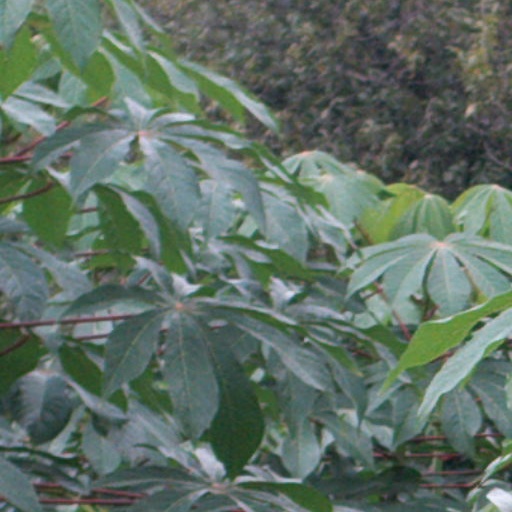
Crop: cassava